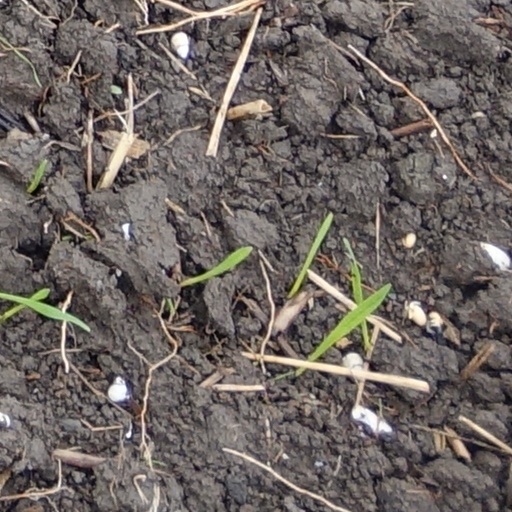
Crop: wheat